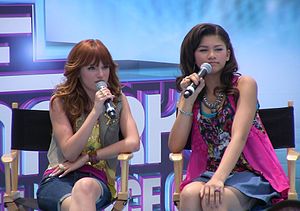
Shake It Up / Baggrund / Casting
Hovedpersonerne Bella Thorne og Zendaya under et reklamefremstød for showet
Shake It Up er en amerikansk sitcom som sendes på Disney Channel i USA. Serien havde premiere den 7. november 2010. Serien blev skabt af Chris Thompson og de medvirkende Bella Thorne og Zendaya; det følger oplevelserne for Cece Jones og Rocky Blue, som er baggrundsdansere i et lokalt show, Shake It Up Chicago. De andre hovedpersoner er Davis Cleveland, Roshon Fegan, Adam Irigoyen, og Caroline Sunshine.